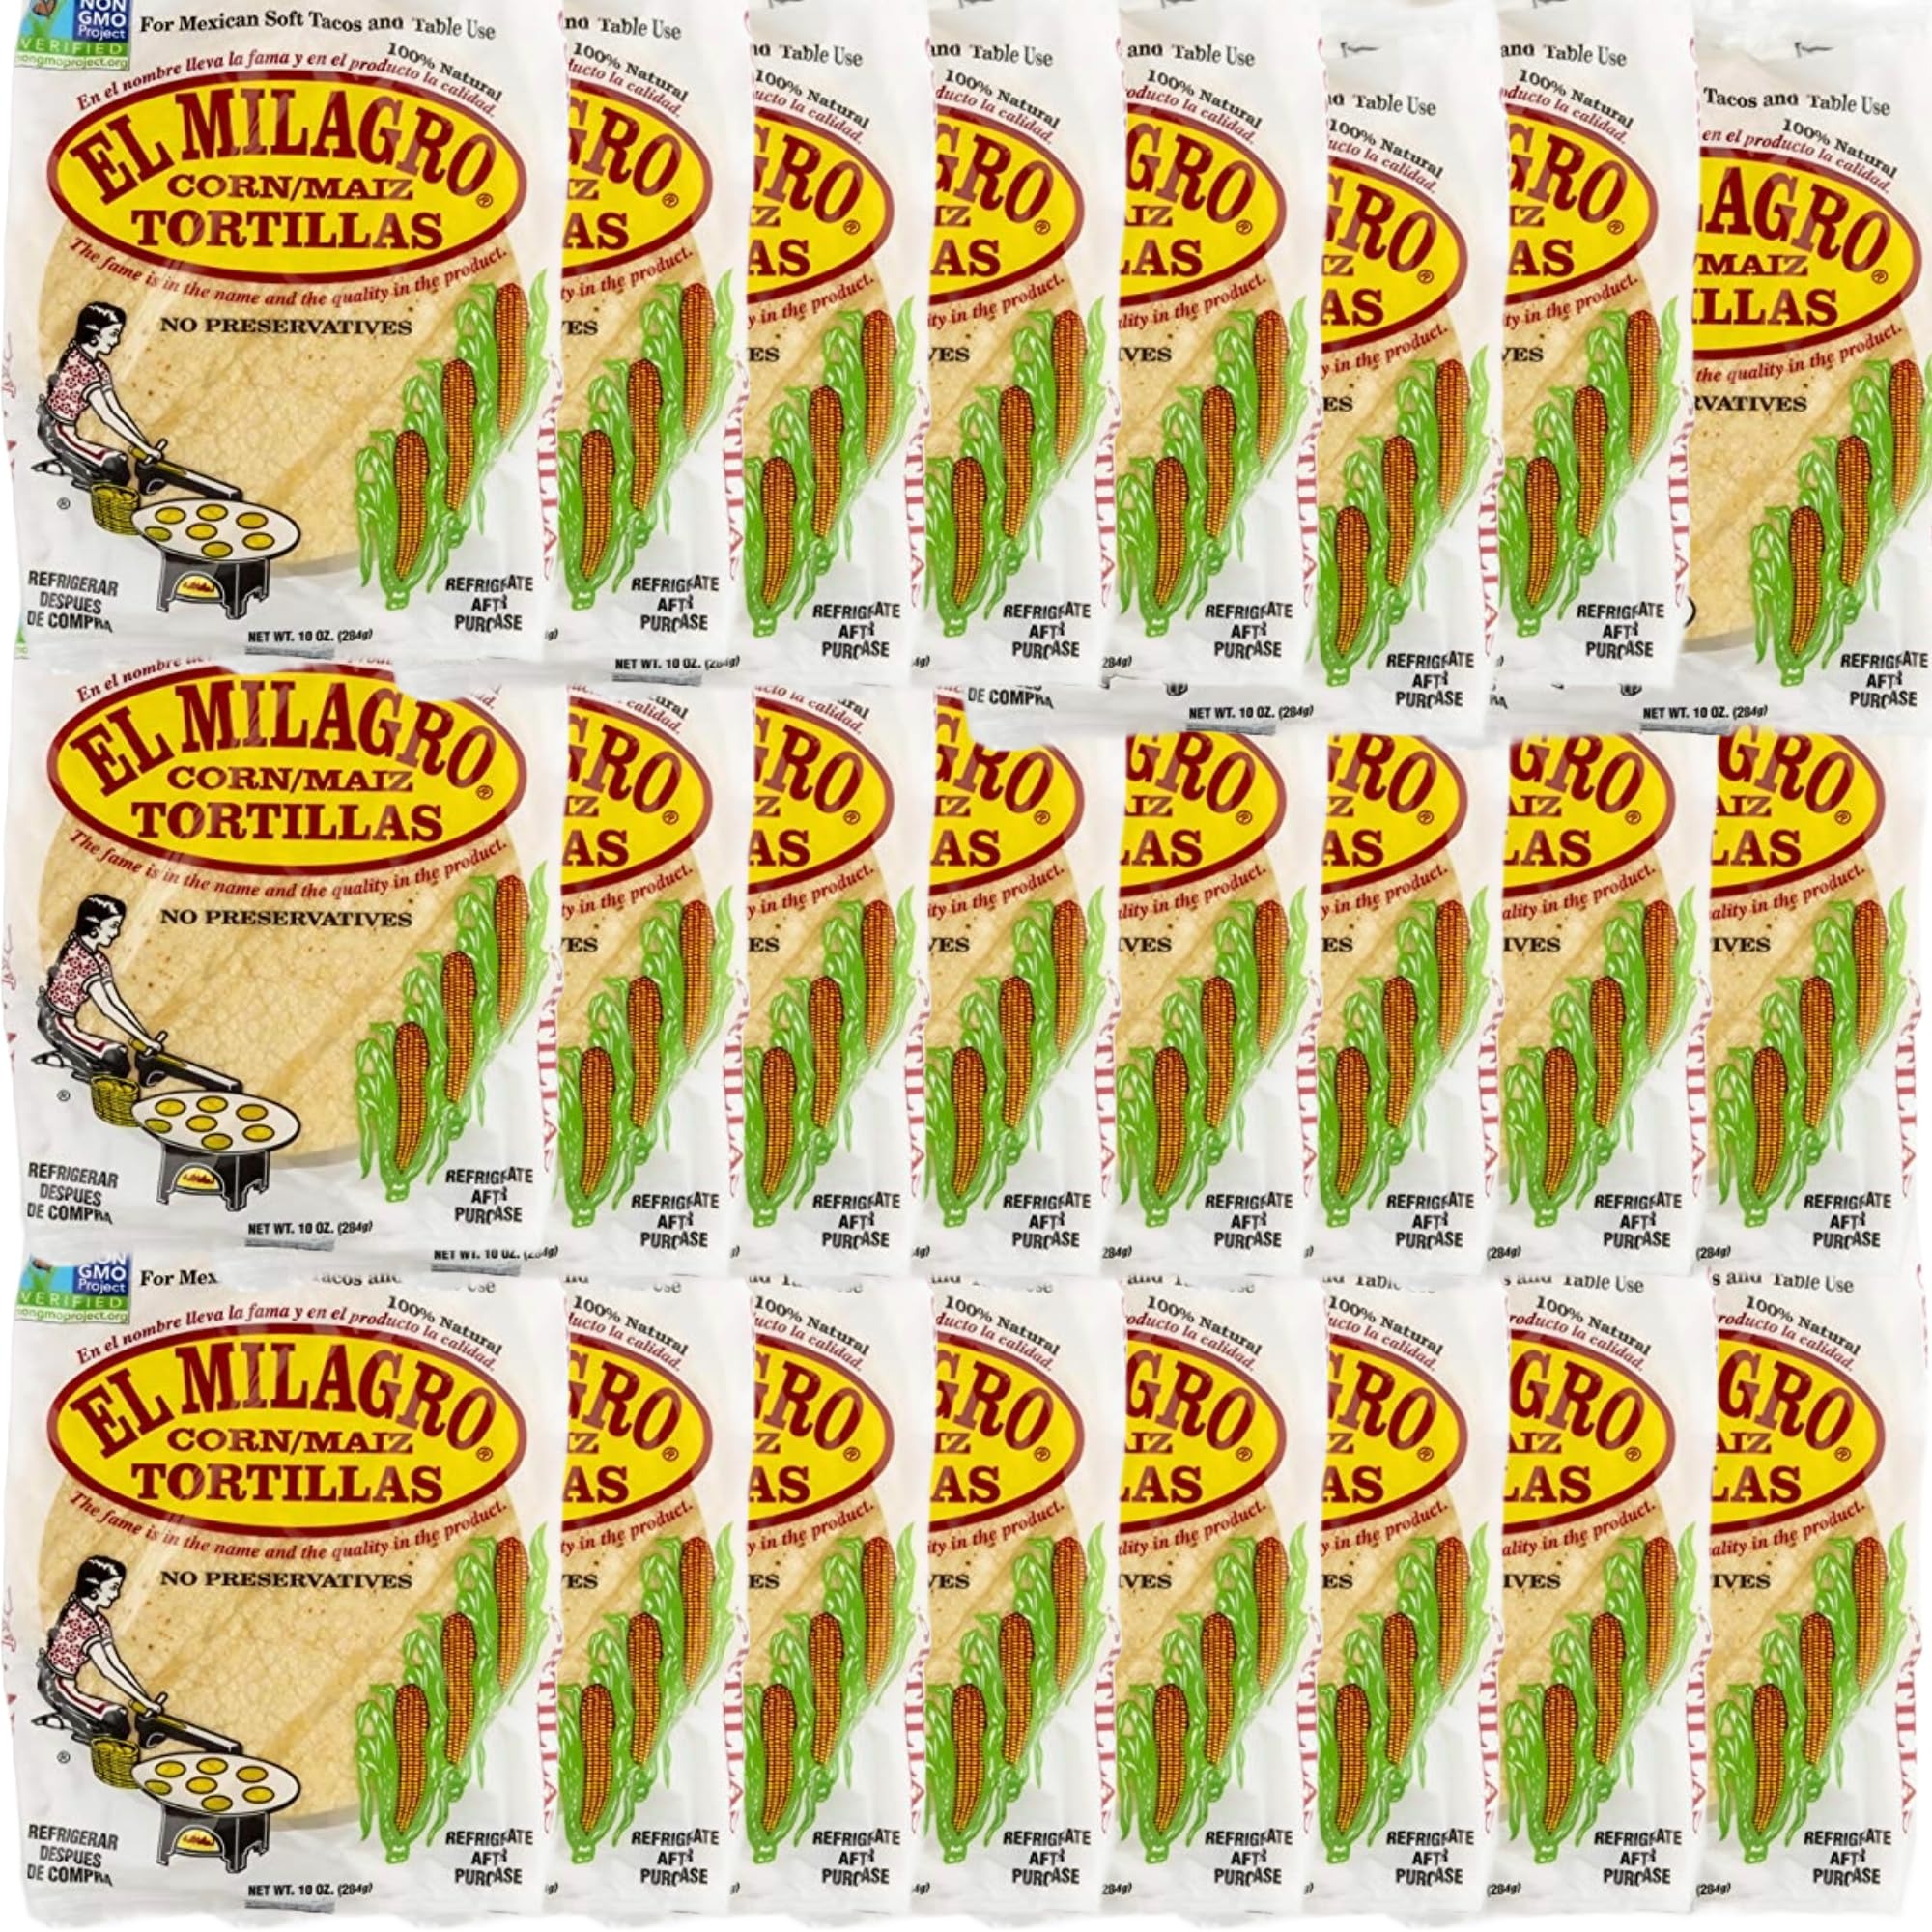
Item Name: El Milagros Corn Tortillas, No Preservatives, Non-GMO, Fresh from Chicago - 24 Packages (288 Tortillas) (24 Pack Plastic)
Bullet Point 1: 🌽 Authentic Mexican Flavor: Handcrafted corn tortillas made with a traditional recipe, delivering the rich taste of Mexico in every bite.
Bullet Point 2: 🍴 Perfect for Any Meal: Ideal for tacos, enchiladas, quesadillas, and more—versatile tortillas that elevate your cooking
Bullet Point 3: 🌿 All-Natural & Non-GMO: Made with wholesome ingredients and no preservatives, ensuring a fresh and healthy choice for your family
Bullet Point 4: 📦 Convenient Bulk Pack: Includes 24 packs with 12 tortillas each (288 total), perfect for sharing or keeping fresh for multiple meals
Bullet Point 5: 🔥 Easy to Prepare: Heat on a griddle or skillet in seconds for soft, pliable tortillas ready to pair with your favorite fillings
Bullet Point 6: 🇲🇽 Made in Chicago with Mexican Tradition: Authentic tortillas crafted locally with the flavors of Mexico, perfect for homes and restaurants alike
Bullet Point 7: 🚚 Freshness Guaranteed: Securely packaged to ensure fresh tortillas with every delivery, ready to enjoy anytime
Bullet Point 8: 💡 Multipurpose Usage: Perfect for frying into chips, baking, or as a base for creative Mexican-inspired recipes
Product Description: Discover Authentic Mexican Flavor with El Milagro Corn Tortillas 🌽 Premium Quality, No Preservatives, Non-GMO | Calidad Premium, Sin Conservadores, Non-GMO Bring the essence of traditional Mexican cuisine to your kitchen with El Milagro Corn Tortillas. This 24-pack offers a total of 288 fresh, handcrafted tortillas, perfect for sharing or storing for multiple meals. Made with the finest corn and free from artificial preservatives, our tortillas deliver unbeatable flavor and authenticity. ✨ Features/Características: Rich Authenticity | Autenticidad Rica: Handcrafted using a traditional recipe for the genuine taste of Mexico. Versatile & Delicious | Versátiles y Deliciosas: Perfect for tacos, enchiladas, quesadillas, and more. Convenient Quantity | Cantidad Conveniente: Includes 24 packs, each with 12 tortillas (10 oz per pack). Non-GMO & Natural | Naturales y Sin Transgénicos: Made with simple, wholesome ingredients. 🌮 Easy to Prepare | Fáciles de Preparar Heat on a griddle or skillet for soft, pliable tortillas ready to pair with your favorite fillings. Whether you're a seasoned chef or cooking at home, these tortillas are easy to use and always delicious. 🌍 Sustainably Sourced | Comprometidos con la Sostenibilidad We care about our planet and our community. El Milagro Corn Tortillas are crafted with responsibly sourced ingredients, ensuring quality you can trust. Why Choose El Milagro? | ¿Por Qué Elegir El Milagro? Fresh, authentic taste in every bite. Perfect for sharing with family and friends. An essential ingredient for Mexican-inspired meals. Order Now and Taste the Tradition! | ¡Ordena Ahora y Prueba la Tradición!
Value: 24.0
Unit: Count

Price: 34.48